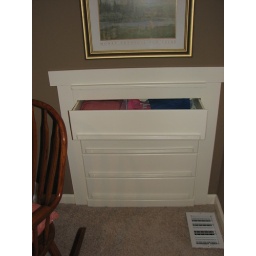
Built in dresser in a 2nd floor bedroom